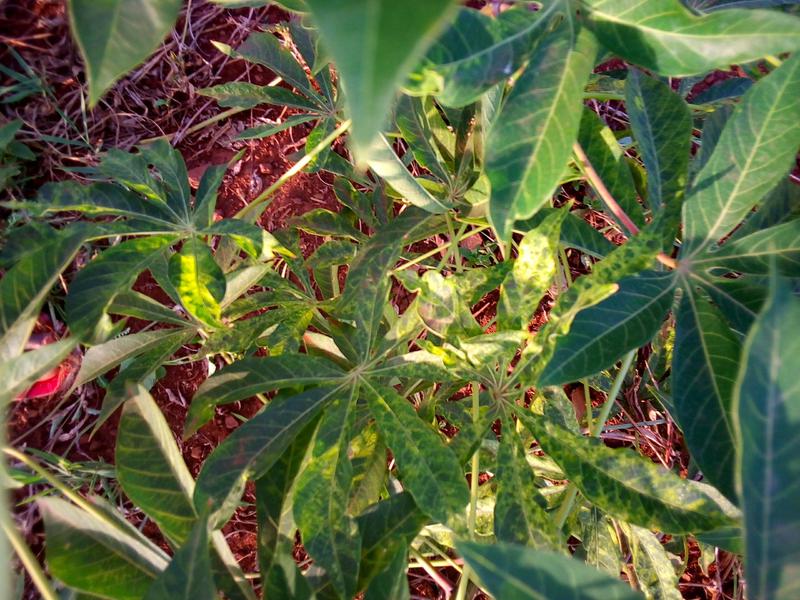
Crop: cassava
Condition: mosaic_disease